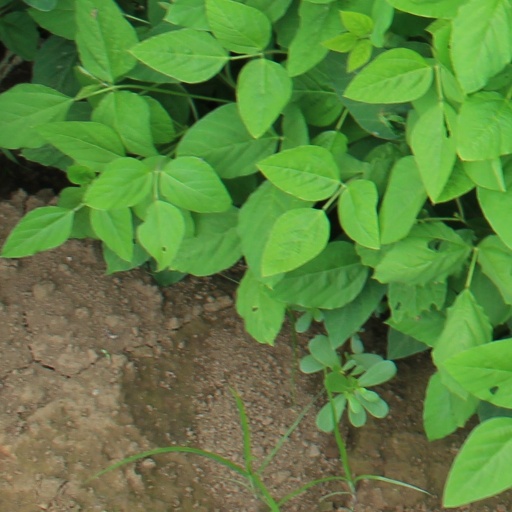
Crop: soybean